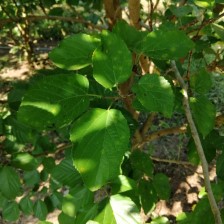
Variety: WhiteKing